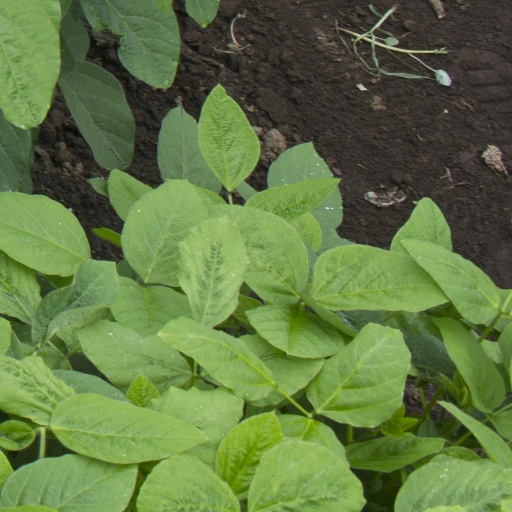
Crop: soybean